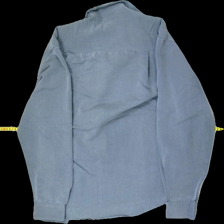
View: back
Type: Shirt
Category: Men
Brand: Not in the list
Brand text on label: Cosmos
Colors: Grey
Material: 66%visc 34%poly
Cut: Regular
Size: L
Season: All
Stains: Minor
Holes: Minor
Damage: collar
Price range: <50
Recommended usage: Export